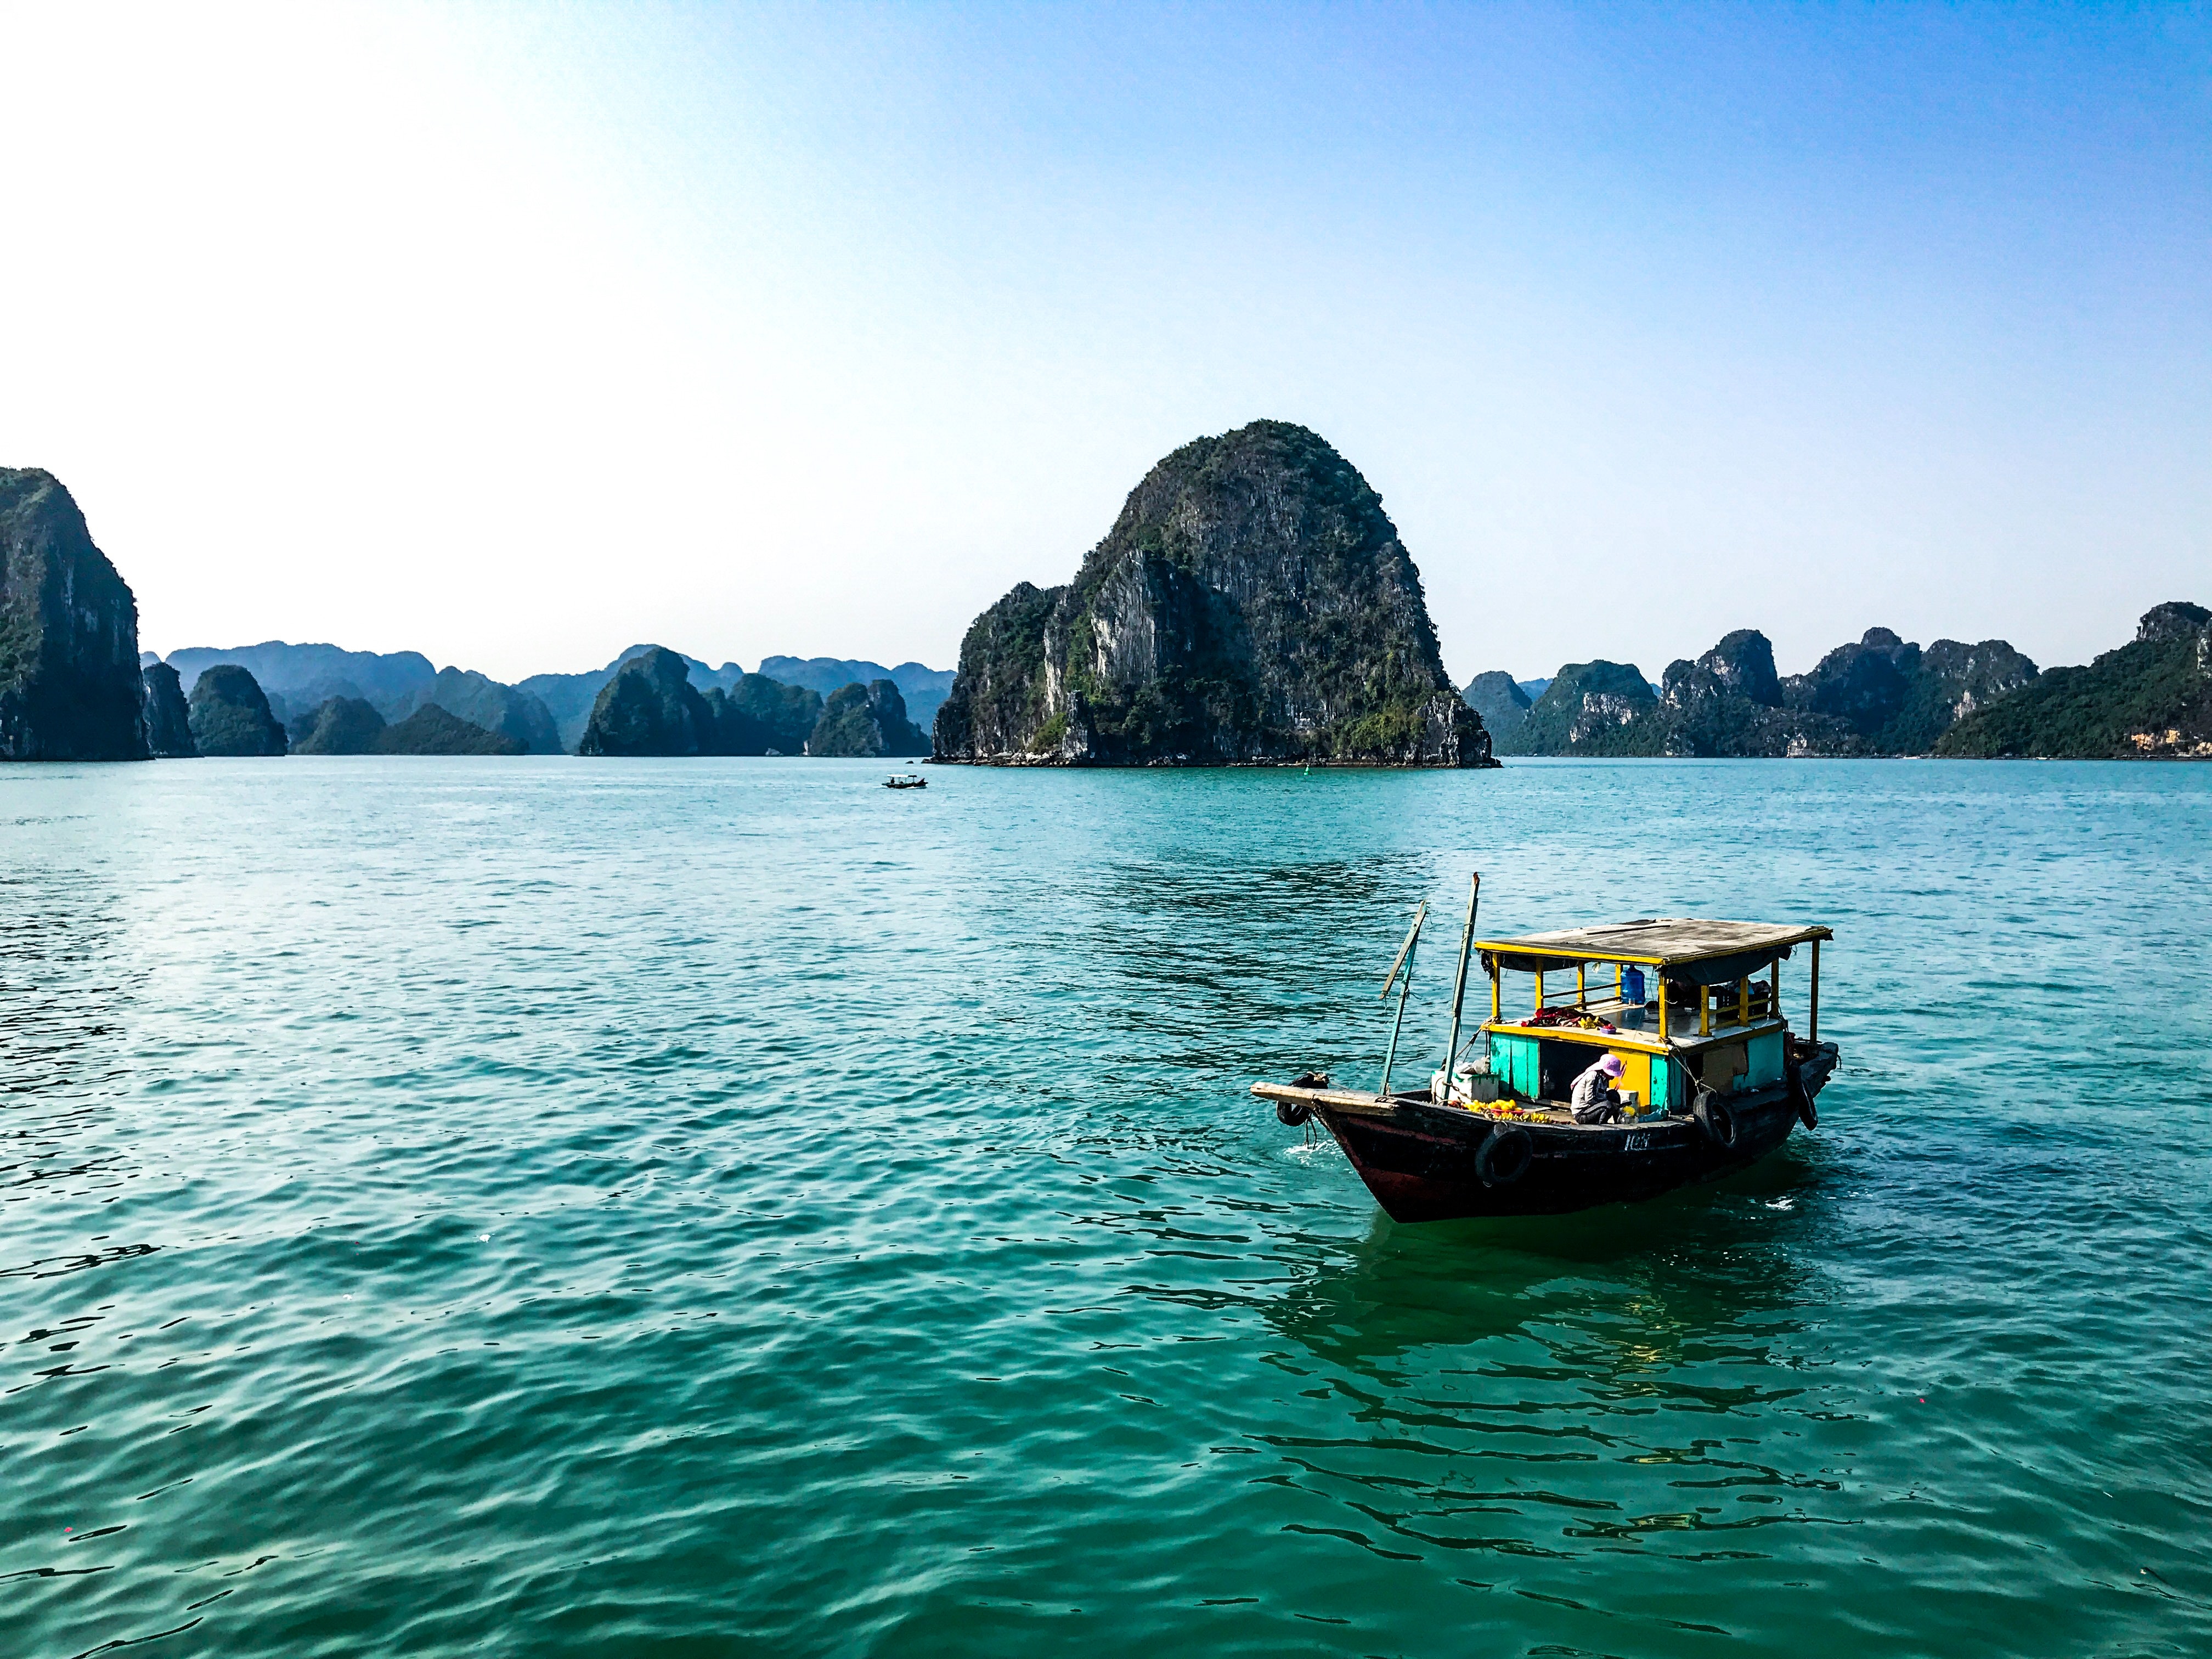
water transportation, body of water, nature, sky, water, sea, coastal and oceanic landforms, natural landscape, ocean, bay, tourism, long tail boat, boat, mountain, vehicle, vacation, rock, travel, island, tropics, calm, boating, islet, lagoon, landscape, leisure, horizon, coast, speedboat, watercraft